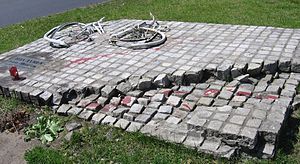
Demonstrationerne på Den Himmelske Freds Plads (1989) / Efterspil
Ødelagt cykel og tank-spor - monument i den polske by Wroclaw der symboliserer de kinesiske demonstrationer.
Demonstrationerne på den Himmelske Freds Plads også kendt som Massakren på den Himmelske Freds Plads var en okkupation i 1989 af den store plads foran Mao-mausoleet, organiseret af studenter som krævede mere folkelig medbestemmelse i Kina. Demonstrationerne fandt sted mellem 15. april og 4. juni 1989, og endte voldeligt, da 27. division af Folkets Befrielseshær med anvendelsen af panserkøretøjer og automatvåben dræbte tusindvis af civile ved generobringen af hovedstaden.